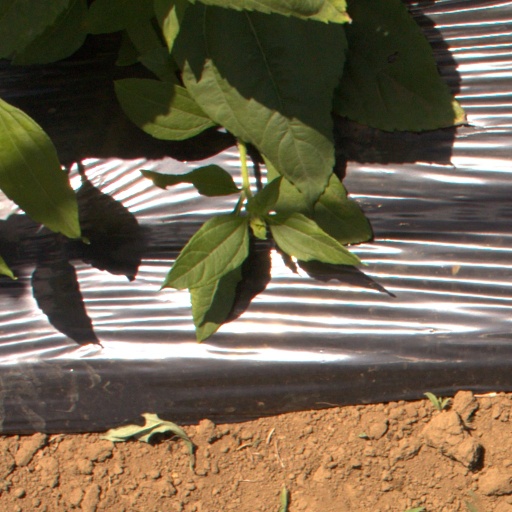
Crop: Jerusalem artichoke